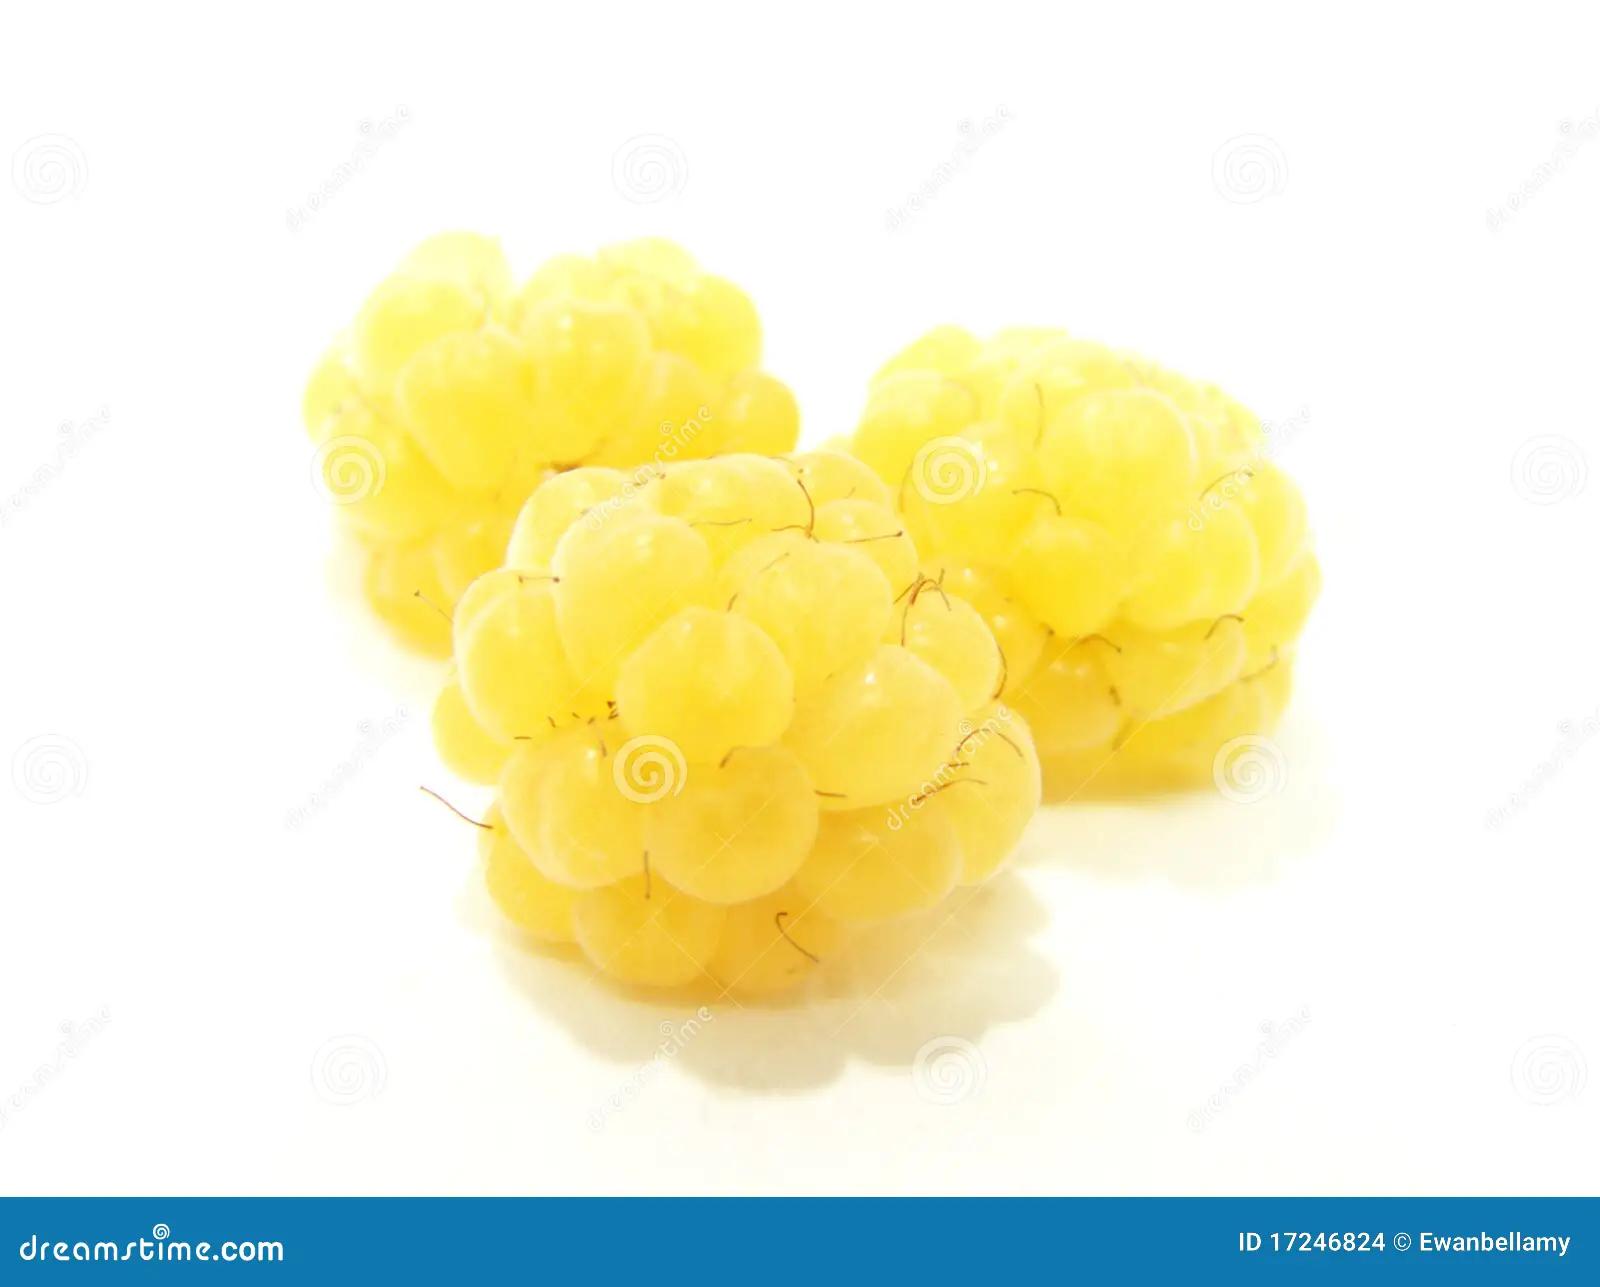
Plant: Raspberry
Disease: raspberry yellow rust